Miklós Horthy

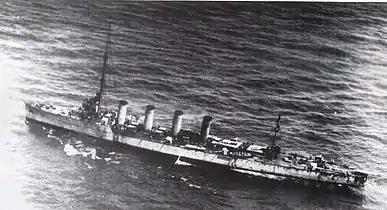
The damaged SMS "Novara" after the Battle of Otranto

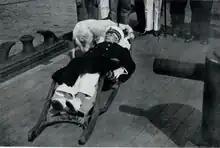
Horthy, seriously wounded, commanded the fleet at the Battle of the Strait of Otranto until falling unconscious

Historians agree on the conservatism of interwar Hungary. Historian István Deák states: